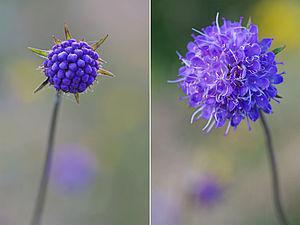
La Succise des prés ou mors du diable, Succisa pratensis, est une espèce de plantes herbacées de la famille des Dipsacacées selon la classification classique de Cronquist, de la famille des Caprifoliacées selon la classification phylogénétique. C'est une des principales plantes hôtes de la chenille du Damier de la succise.